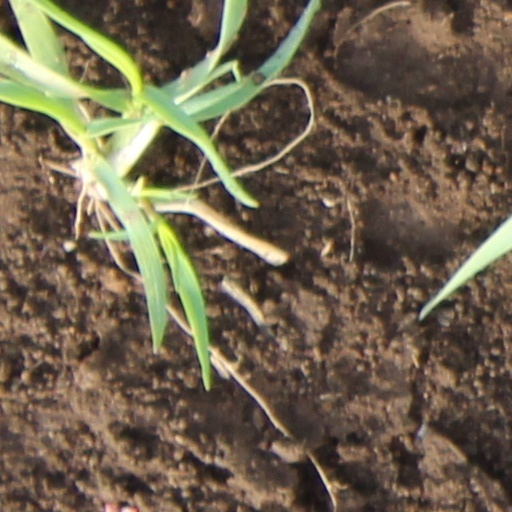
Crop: wheat